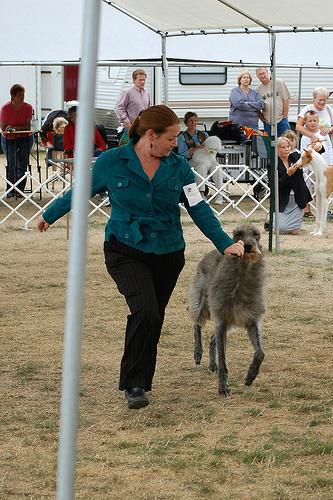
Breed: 224-n000056-Scottish_deerhound